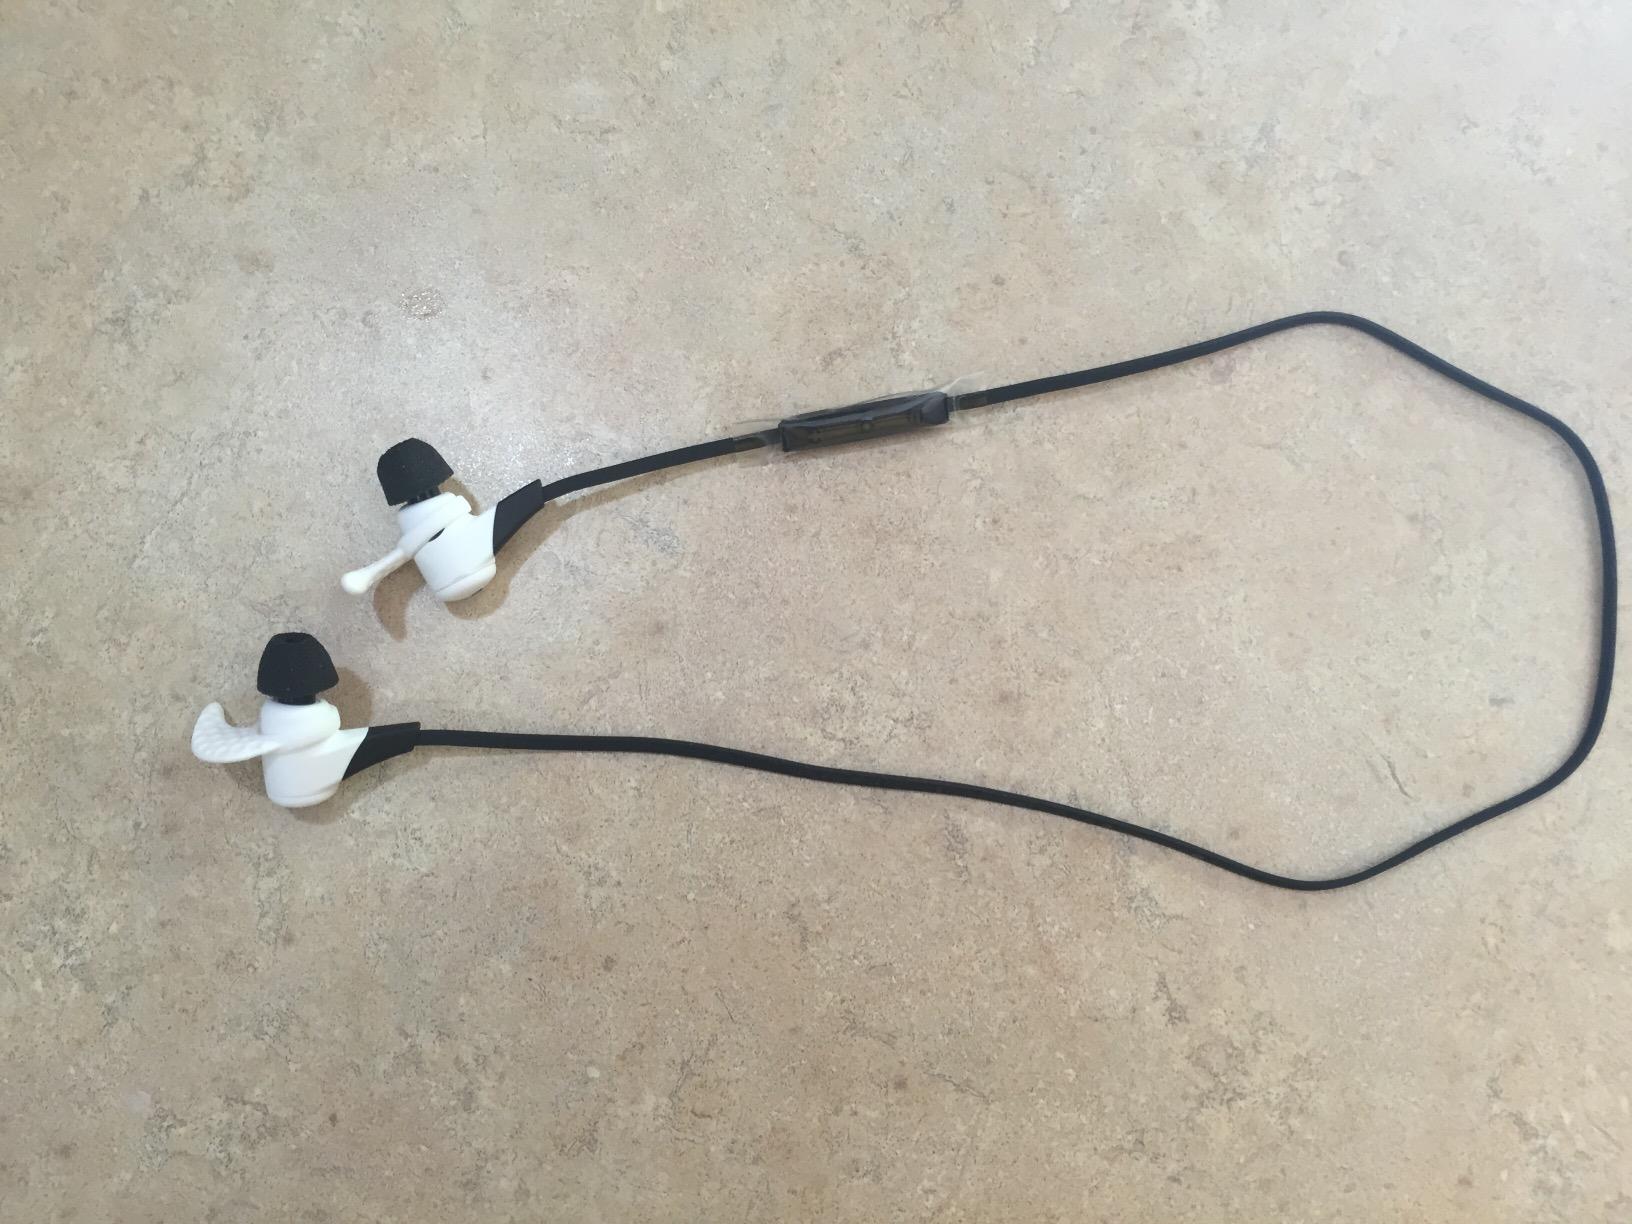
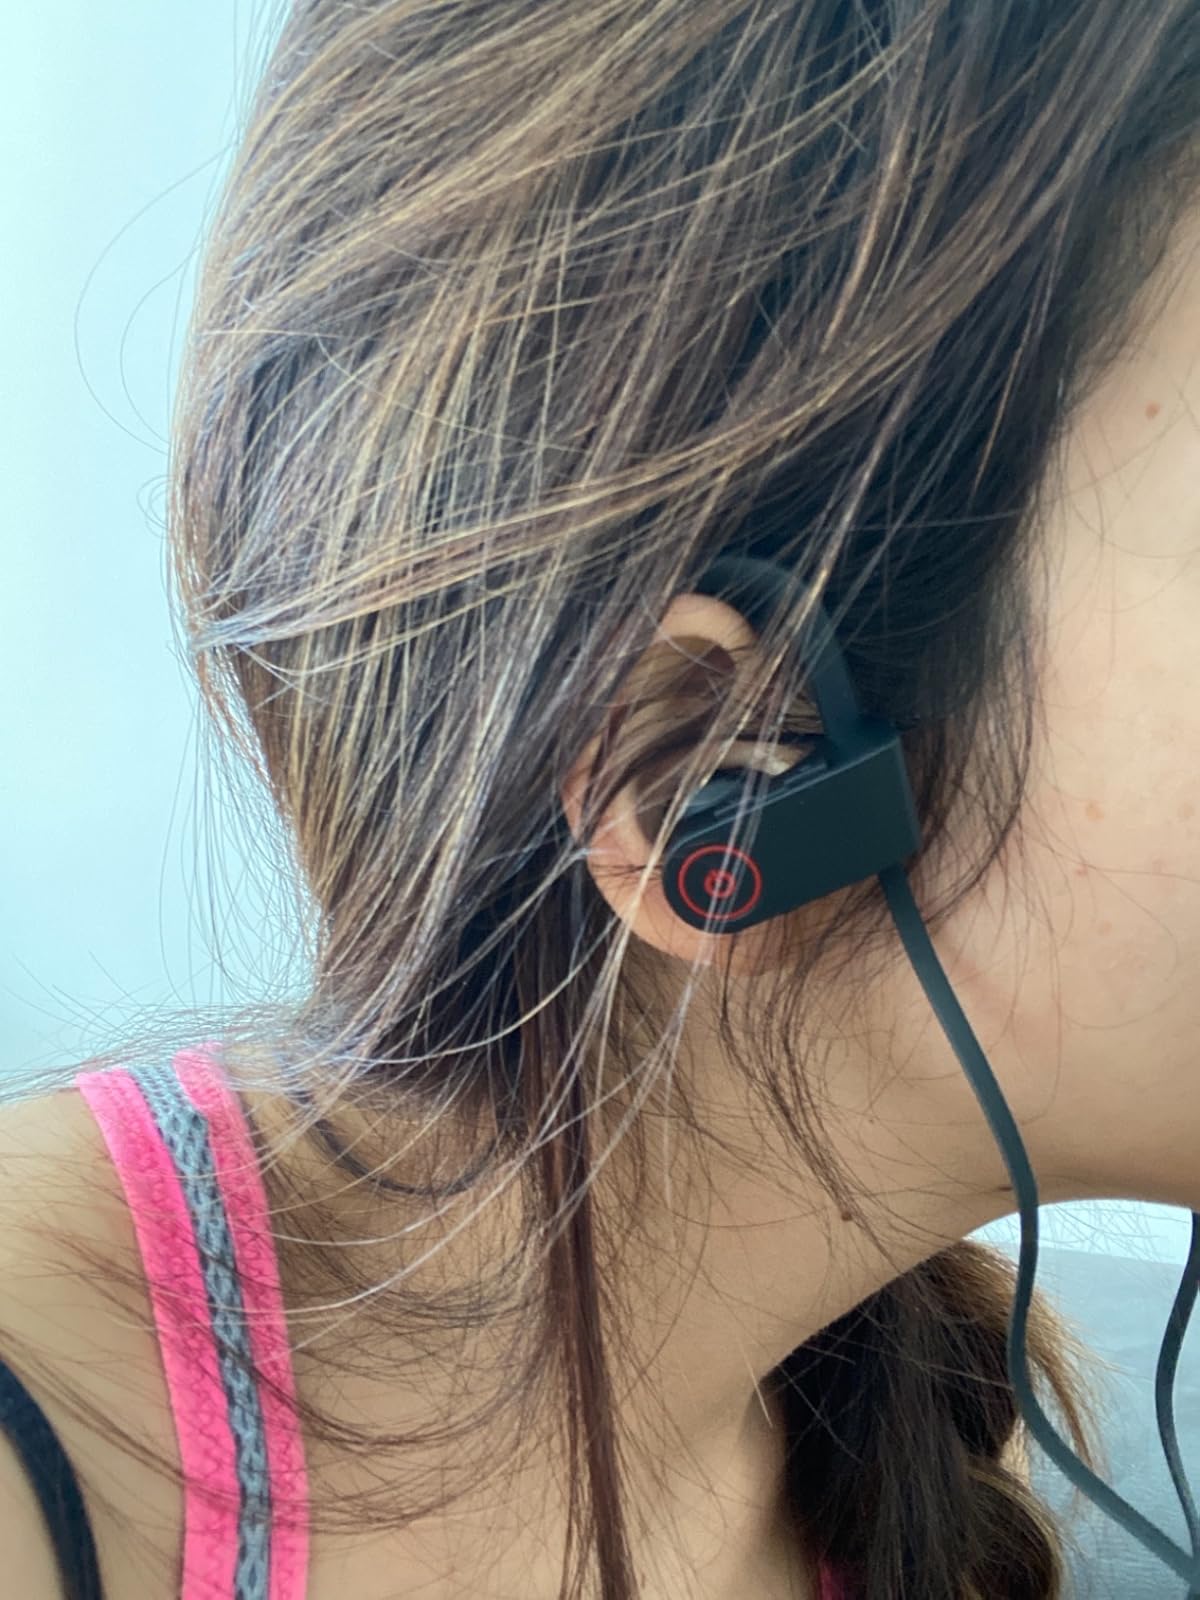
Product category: headphones
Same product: no